James Stevens lifeboats

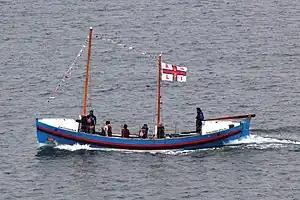
RNLB "James Stevens" No. 10

The James Stevens lifeboats were a series of twenty lifeboats which were purchased by the Royal National Lifeboat Institution (RNLI) using a legacy received in 1894 from the estate of Mr James Stevens, the largest number of RNLI lifeboats funded from a single donation.